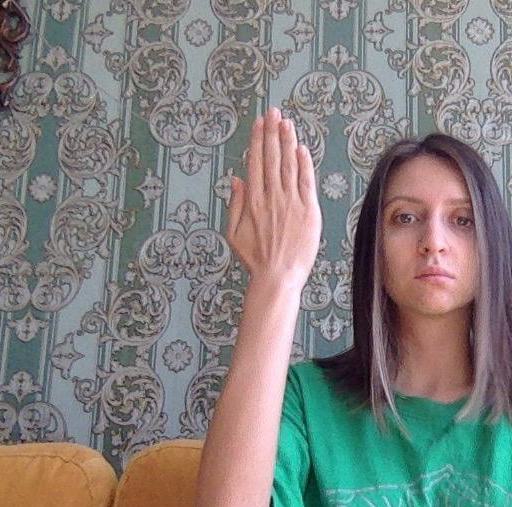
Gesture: stop_inverted